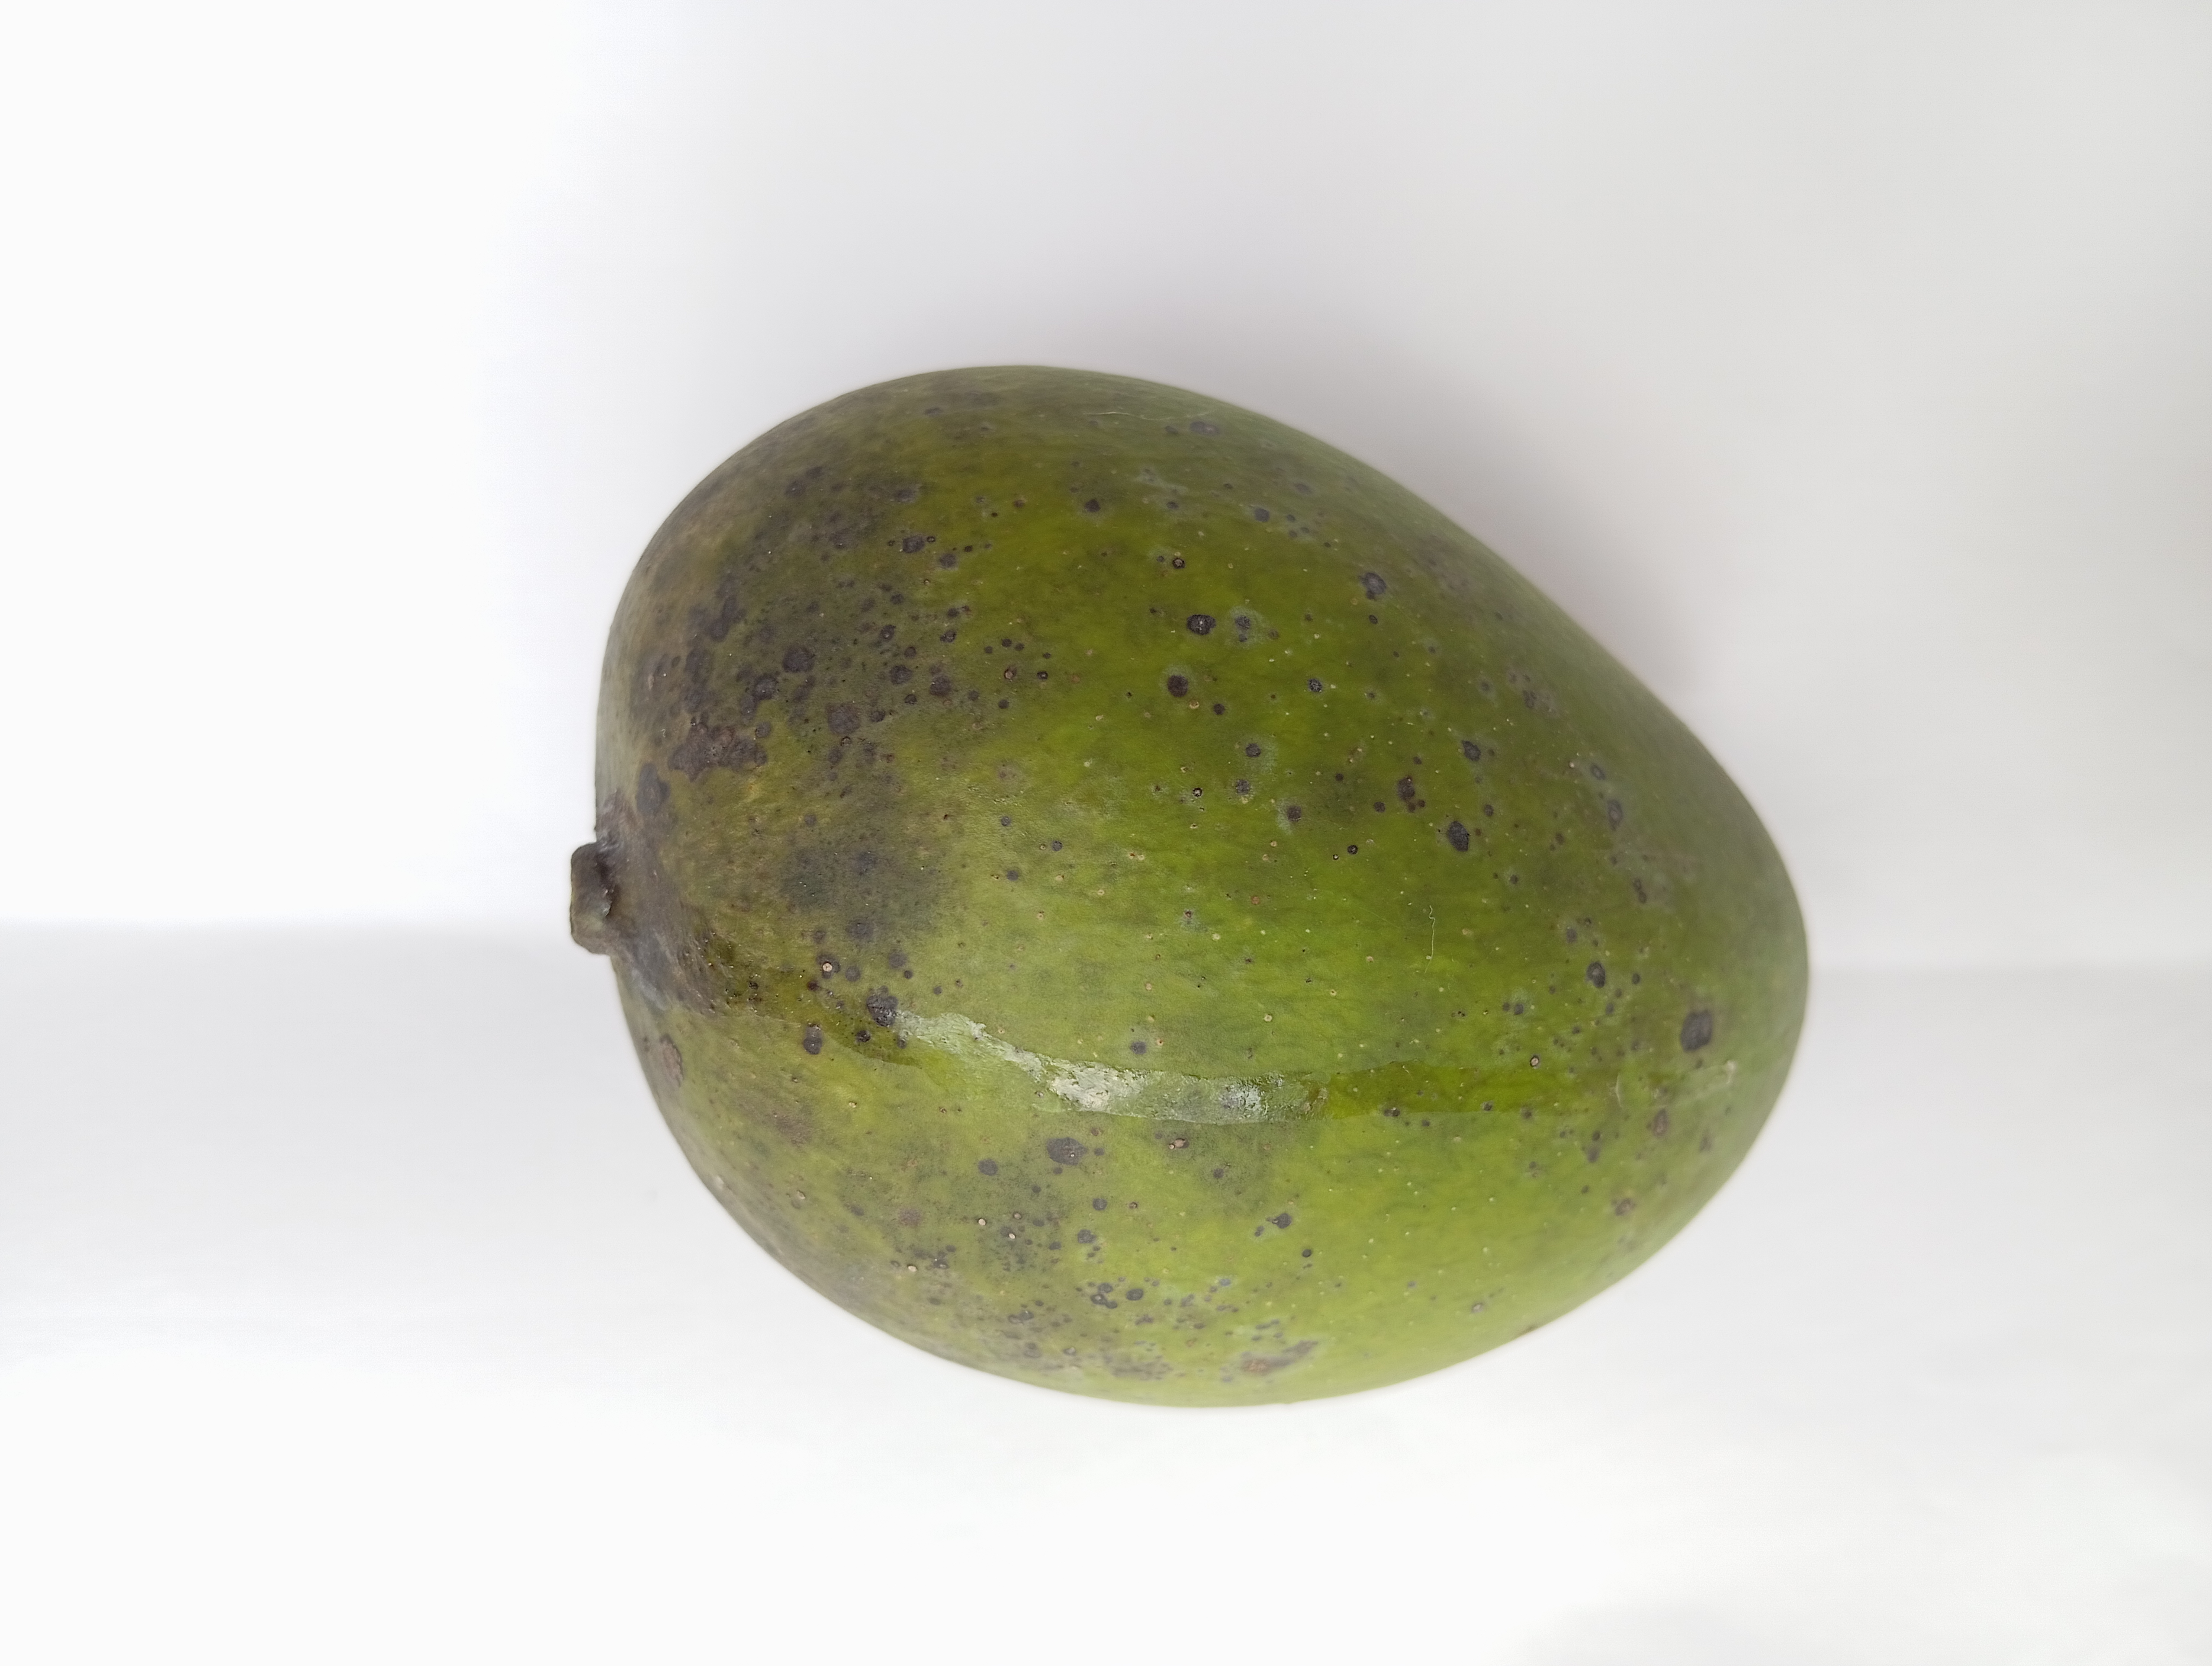
Mango variety: Harivanga